1956 Boston Bruins exhibition game in Newfoundland

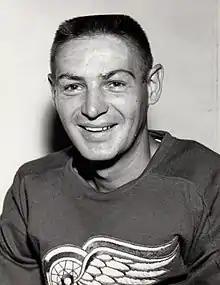
Terry Sawchuk in 1963

The April 9 game was played in Bay Roberts, Newfoundland, at the Conception Bay Sports Arena, an unfinished outdoor arena with an artificial ice surface that had opened in February 1956. In keeping with the exhibition nature of the game, each of the four local teams from the Conception Bay North Hockey League played a period against the Bruins, and the game wound up with a "free-for-all" where all 23 members of the local teams played at once against the Bruins. At some point, local player Gerard Saunders scored a goal against Bruins' goaltender Terry Sawchuk, one of only three goals that Sawchuk allowed during the Newfoundland exhibition games.